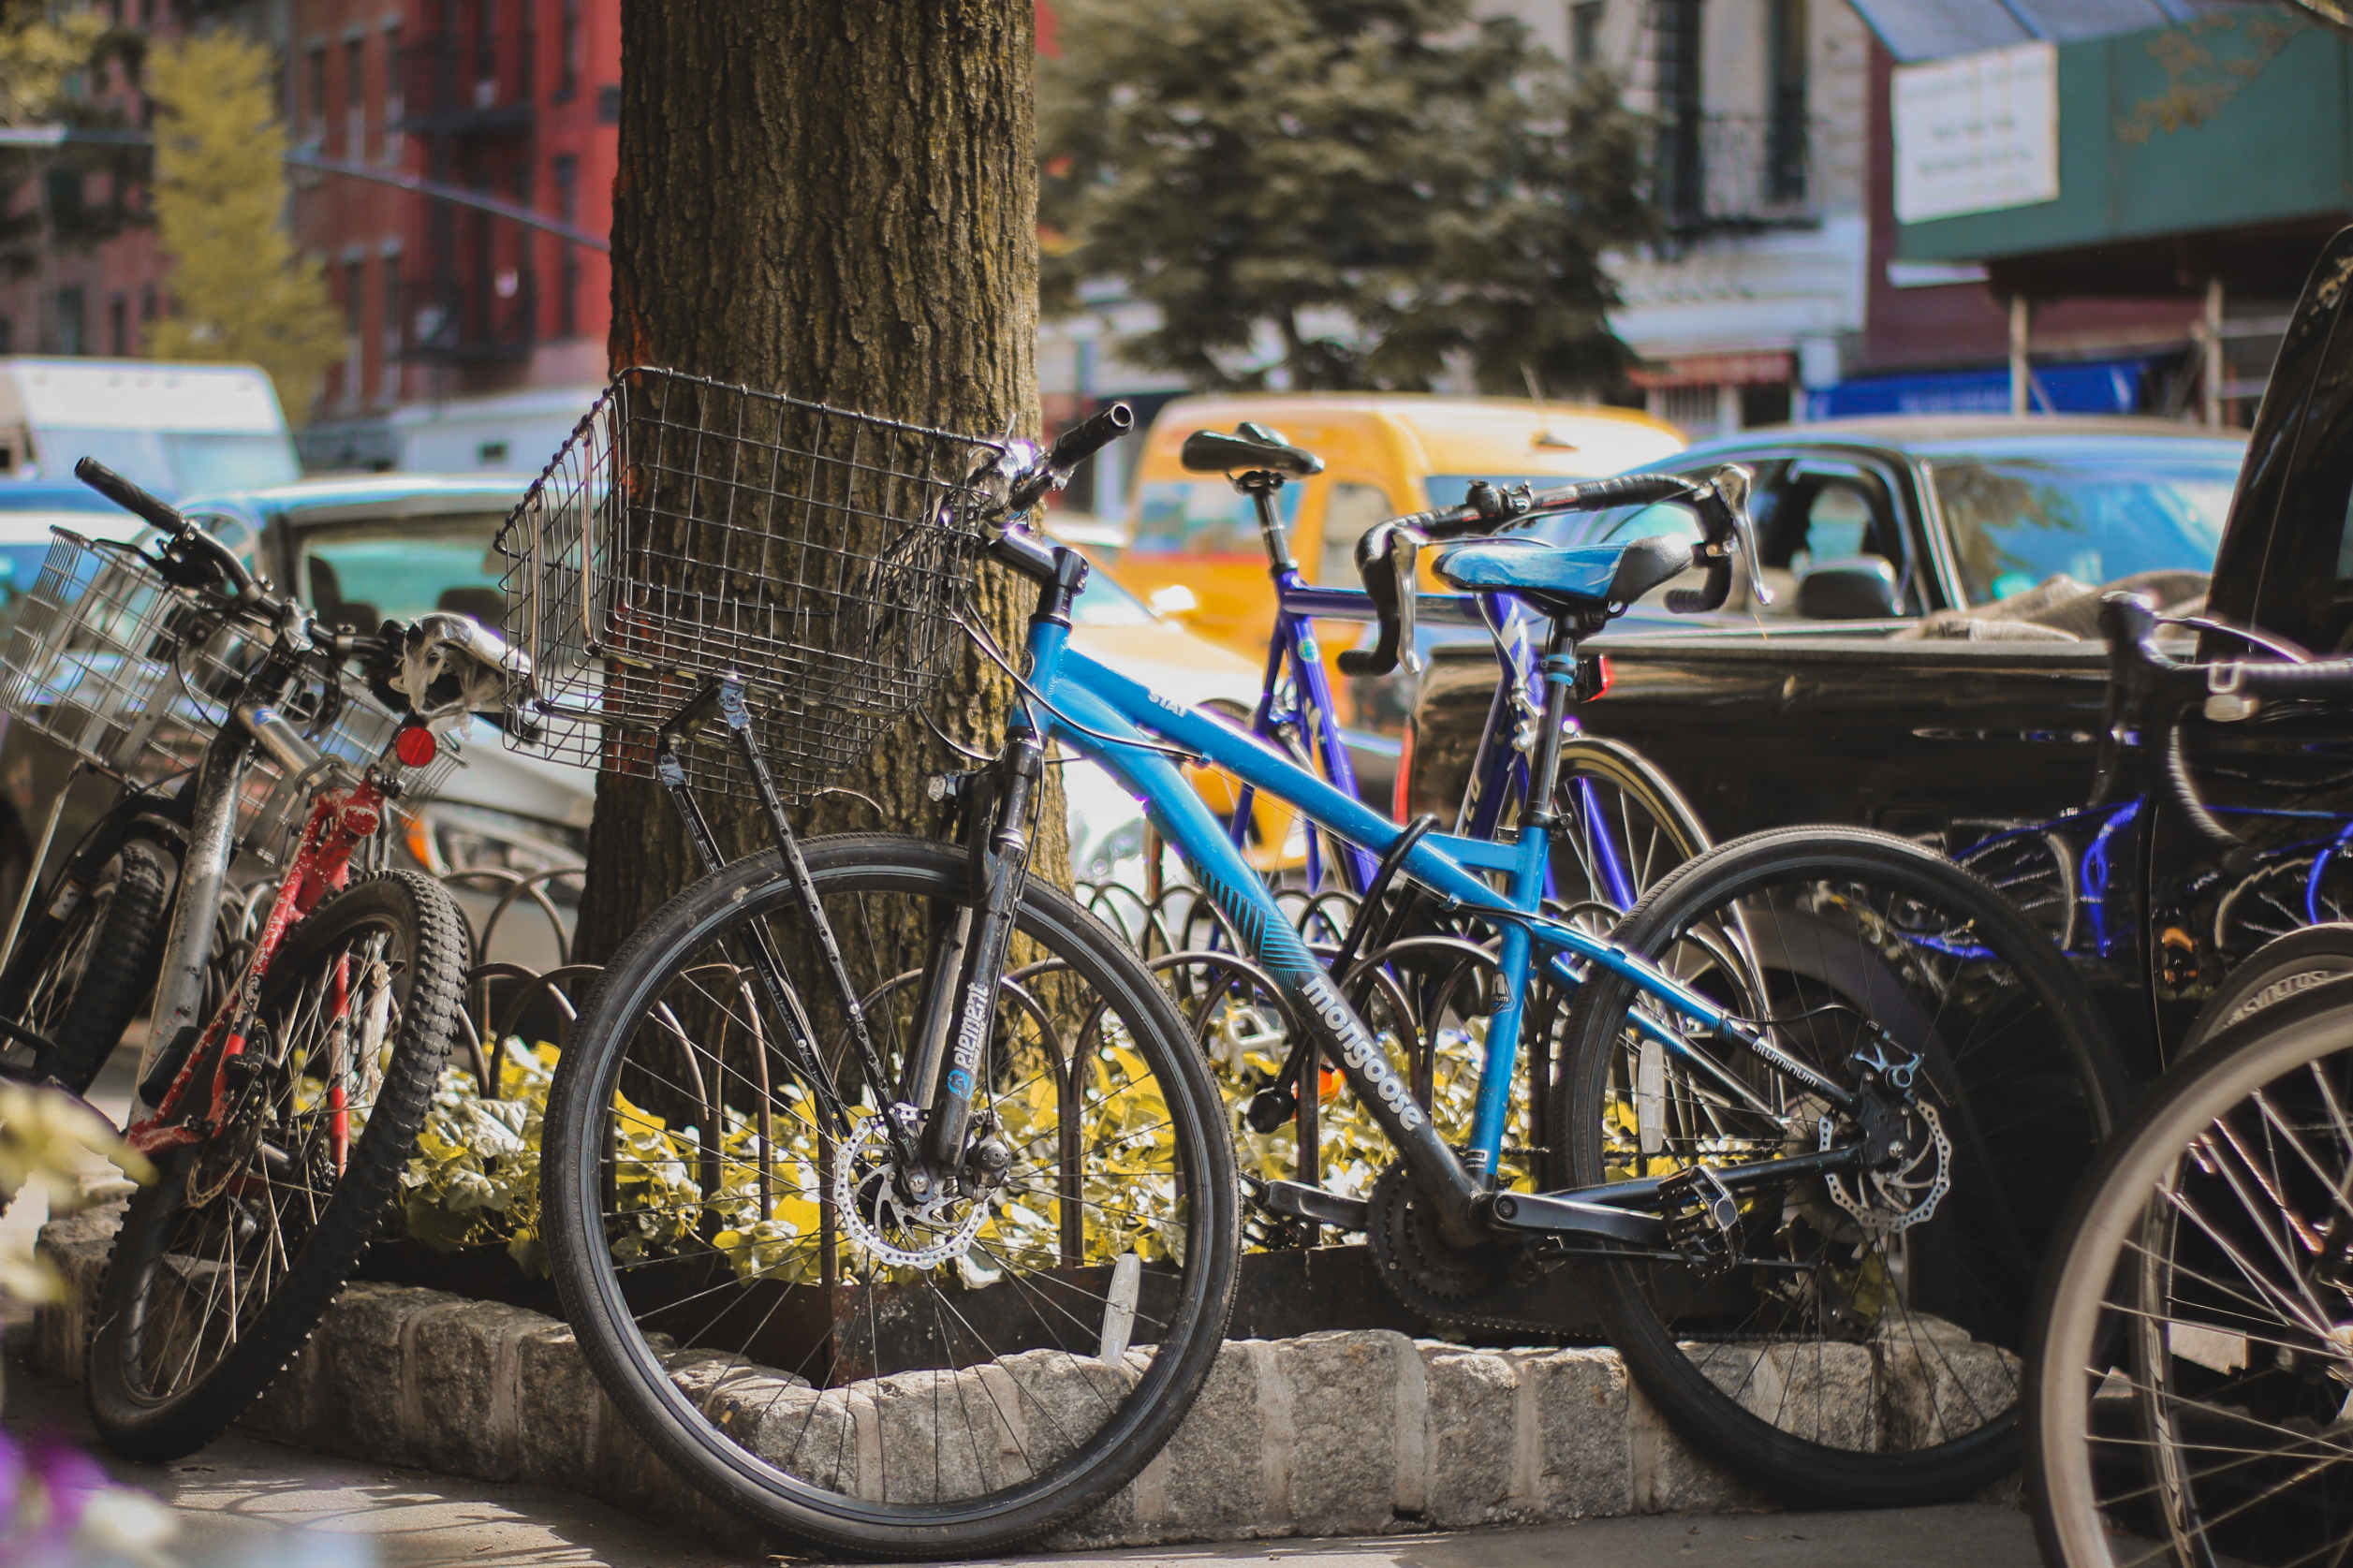
tree, street, bicycle, bike, vehicle, motorcycle, basket, sports equipment, cycling, leaning, land vehicle